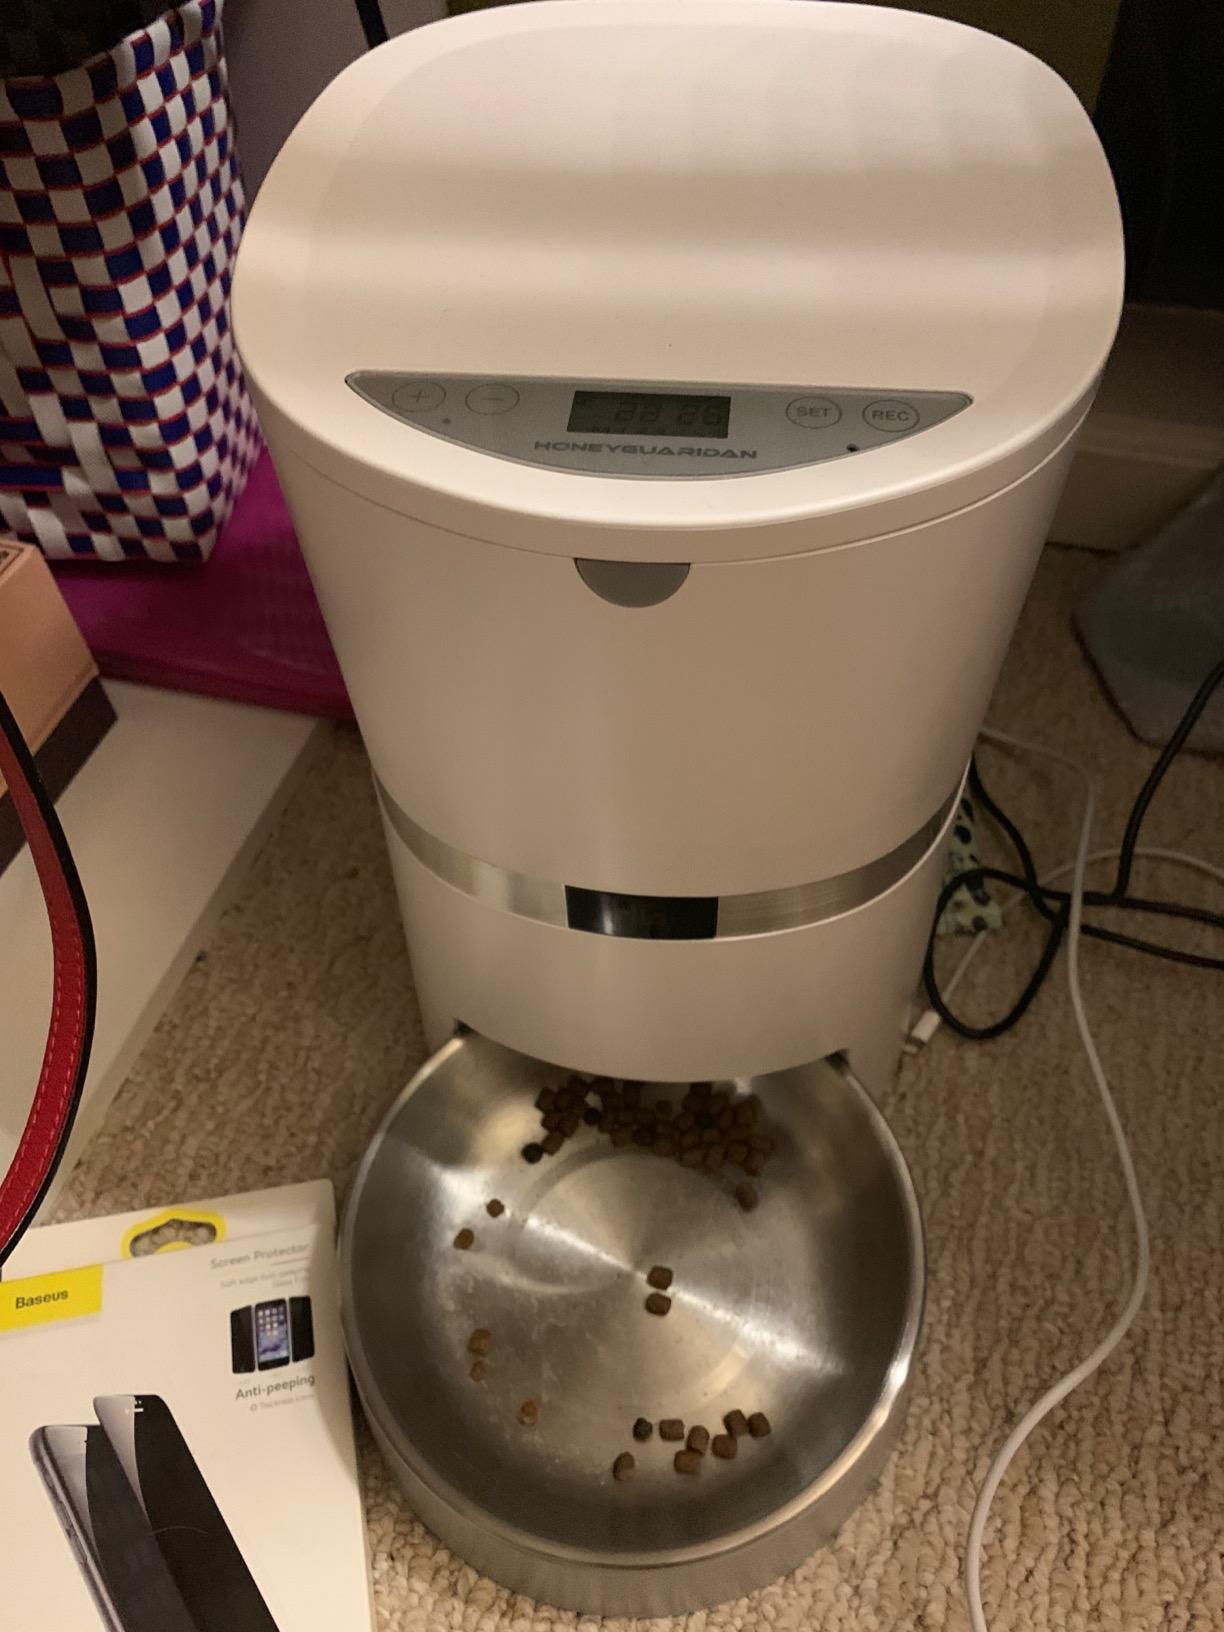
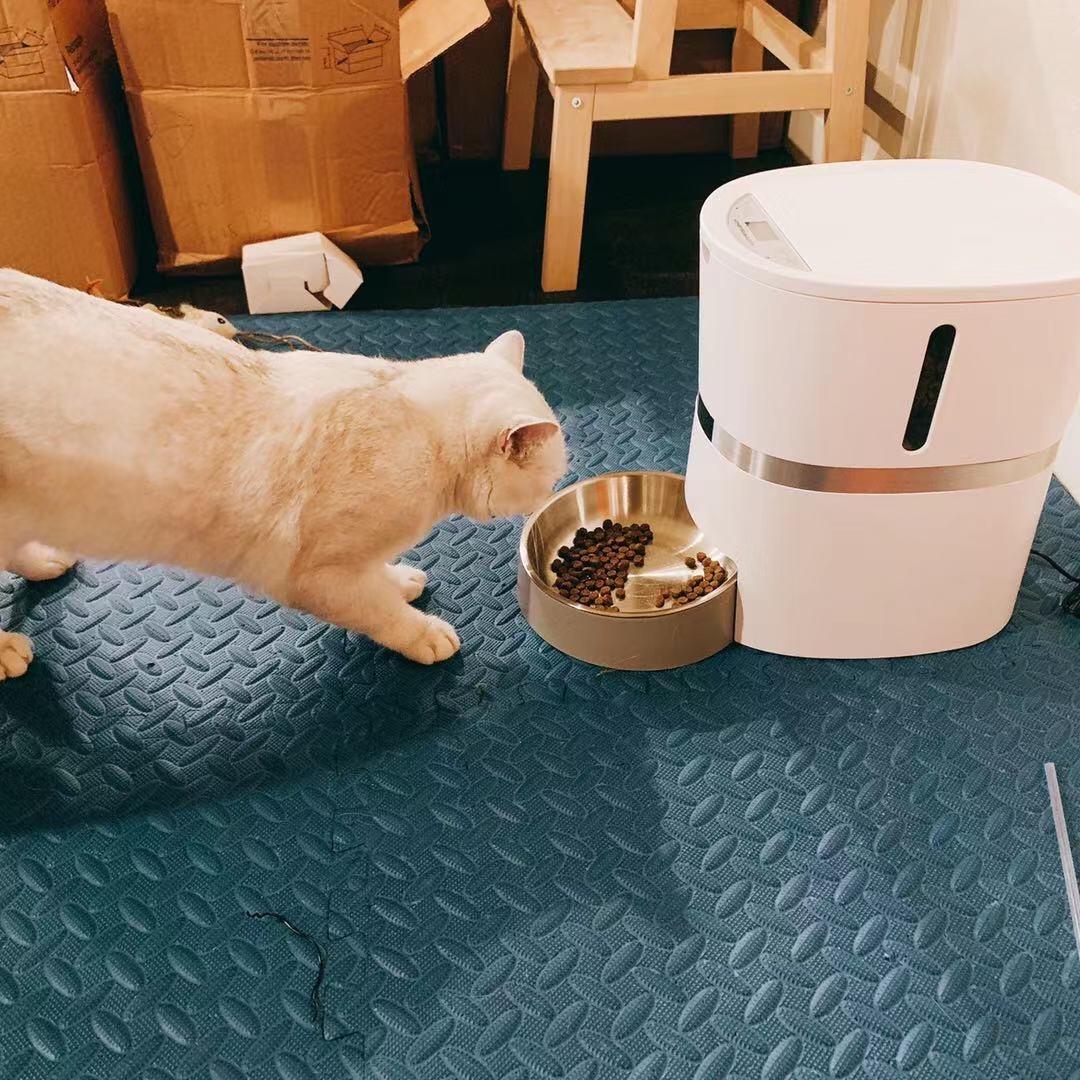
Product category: items_feeder
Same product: yes